St Martin le Grand, York

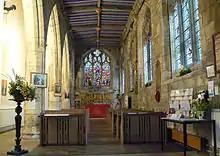
The former south aisle, now the nave

It was restored between 1853 and 1854 by JB and W Atkinson of York. The south side and eastern ends of the aisles were rebuilt, and the pierced battlement was added, to replace one removed 40 years earlier. The porch was added at the east end into Coney Street, and a south porch also added near the tower. New stained glass windows by William Wailes were added.